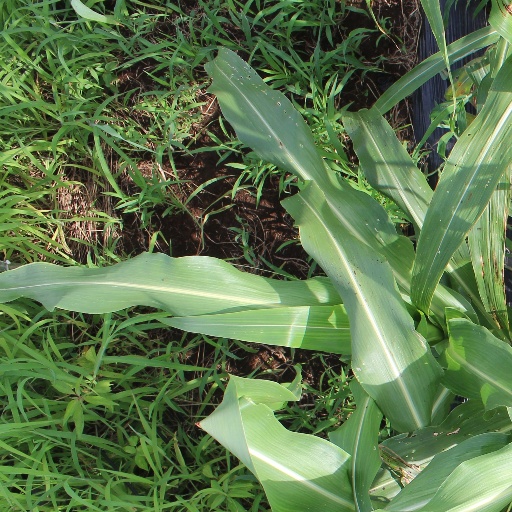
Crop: sorghum